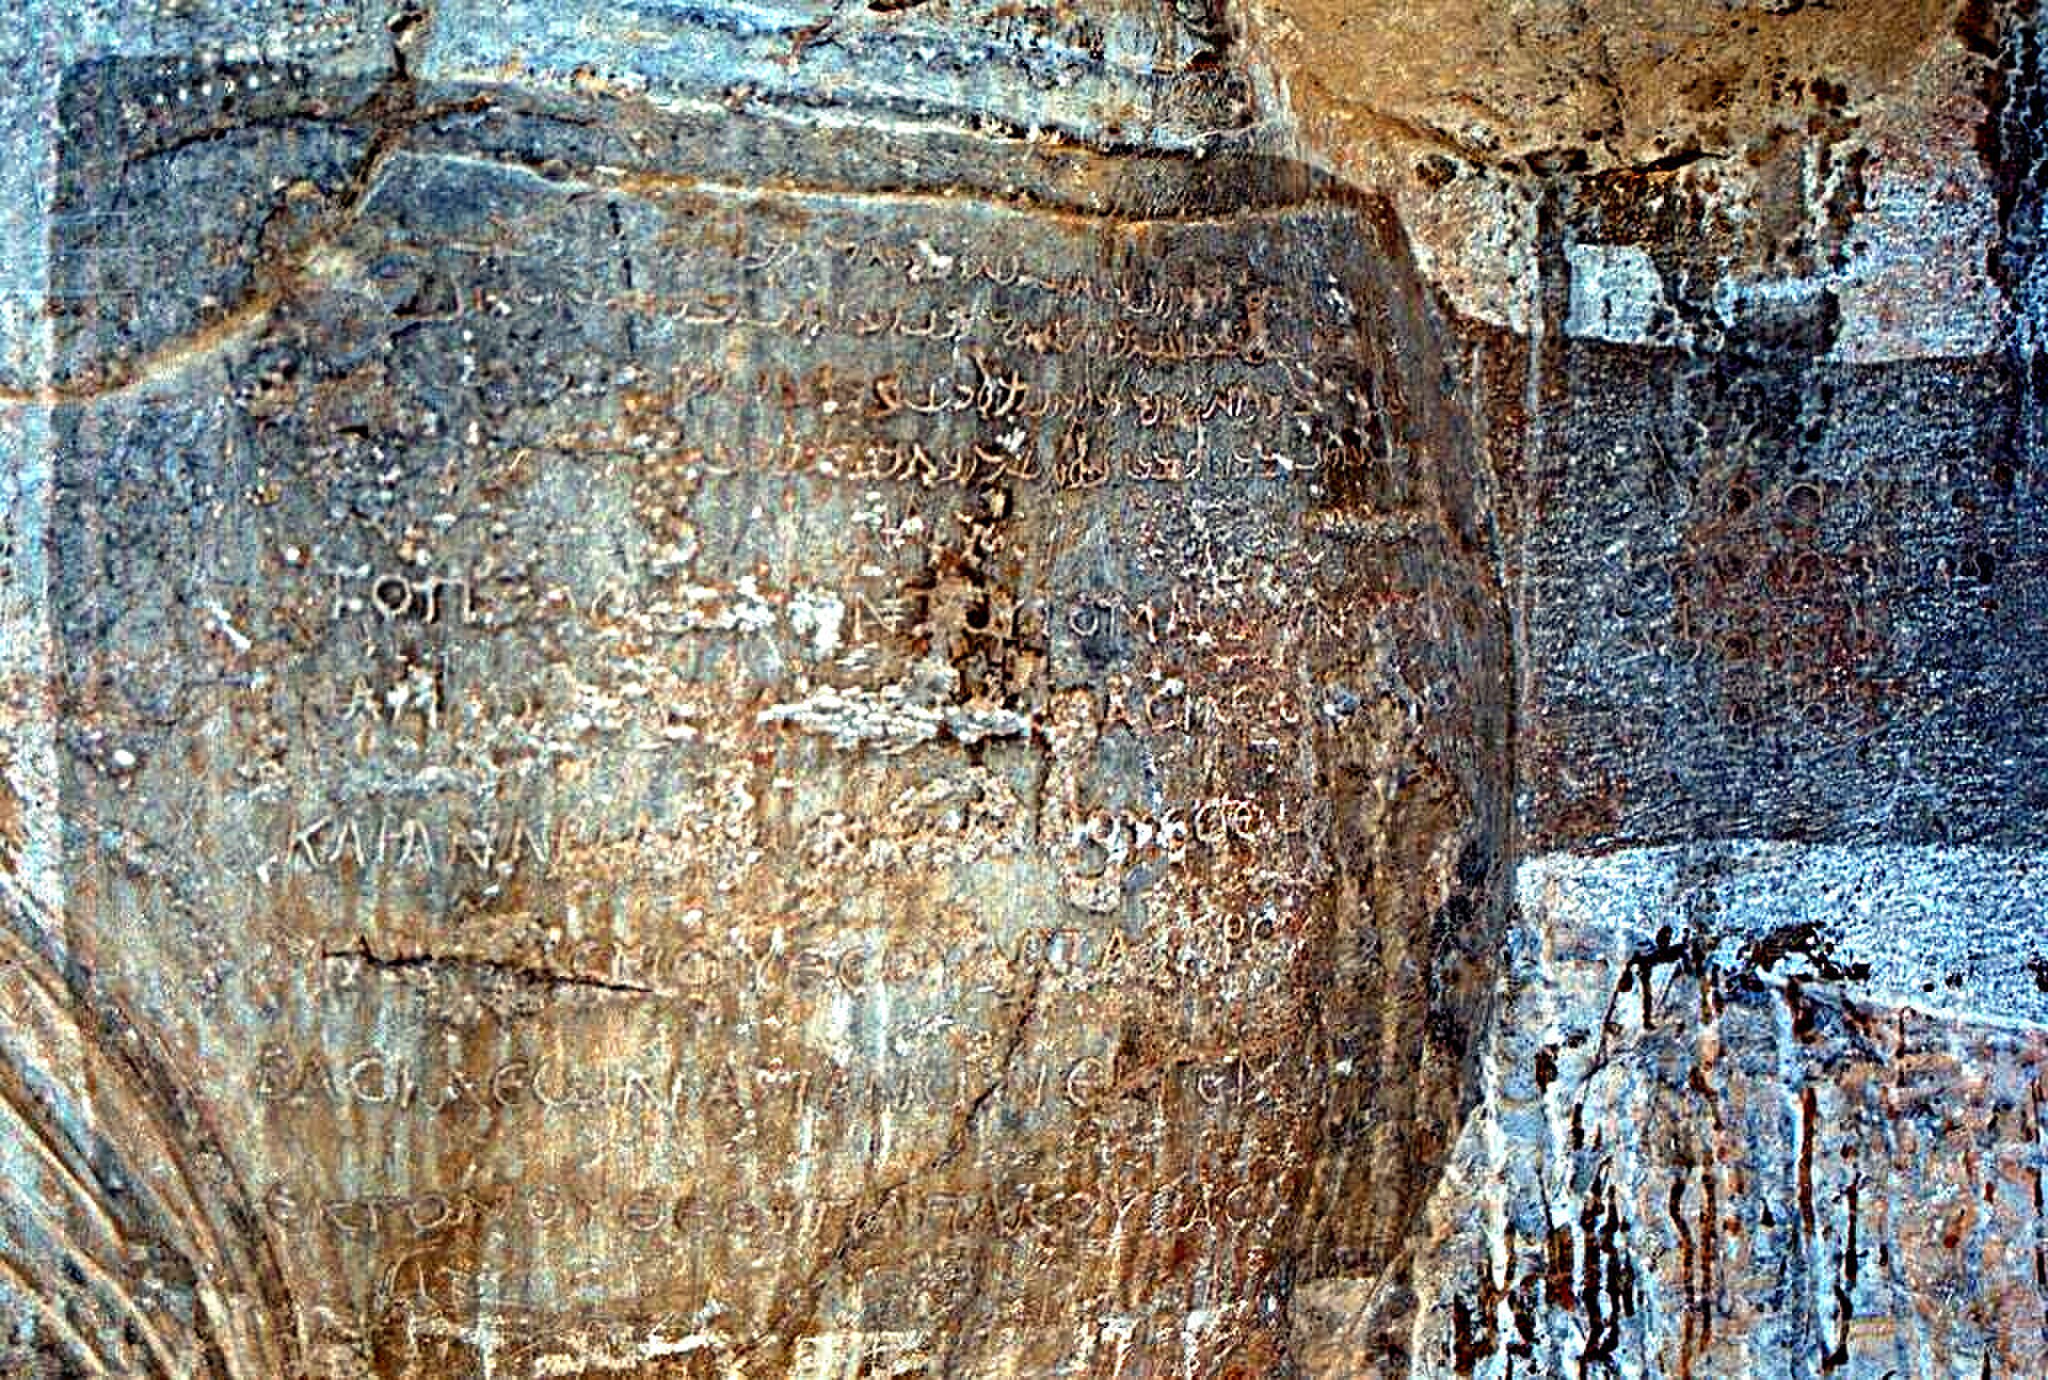
Title: Naqsh-e Rajab - Shapur parade - detail of inscription
Description: Sassanid relief at Naqsh-e Rajab, Fars, Iran ; 3rd century CE. Detail of a trilingual inscription in parthian pehlevi, middle persian pehlevi and greek, on the chest of Shapur's horse, on the relief of Shapur's parade
Date: Taken in May 2002
Categories: GFDL, CC-BY-SA-2.5,2.0,1.0, Archaeological multilingual inscriptions, License migration redundant, Relief of Shapur's Parade, Self-published work, Ancient Greek inscriptions in Iran, Parthian inscriptions, May 2002 photographs, Chests in art, Images by Simorg